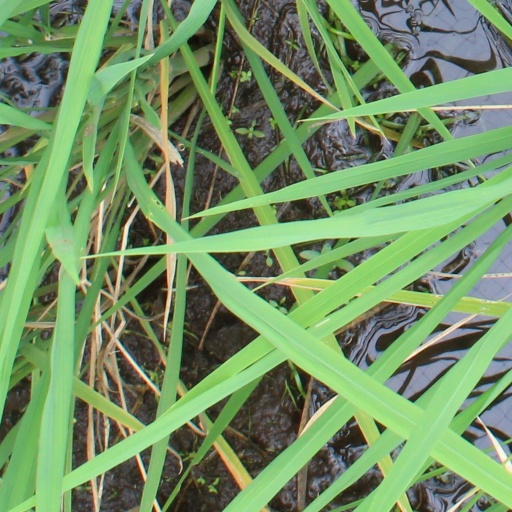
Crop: rice